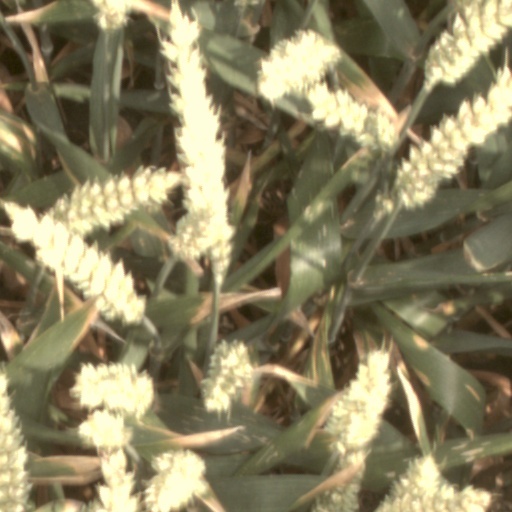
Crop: wheat